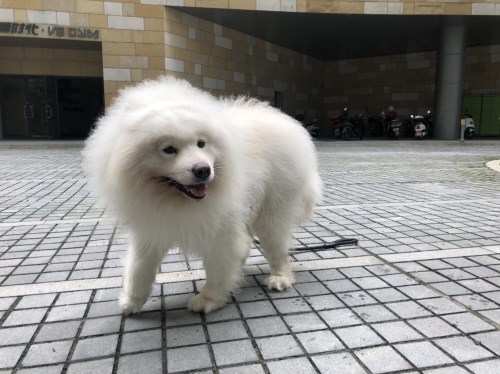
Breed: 2192-n000088-Samoyed